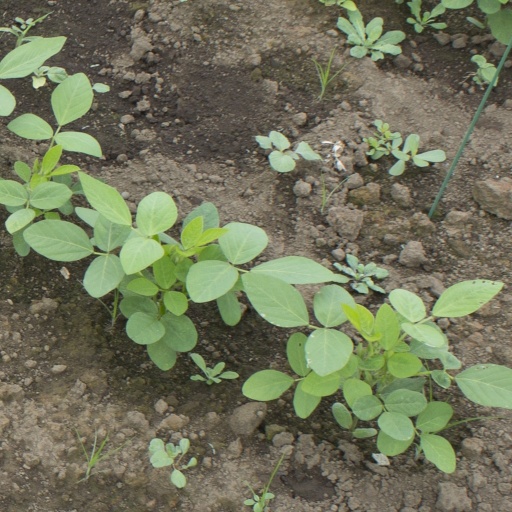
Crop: soybean